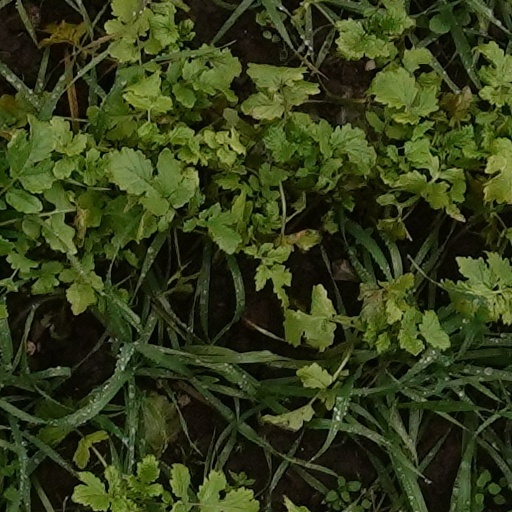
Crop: wheat